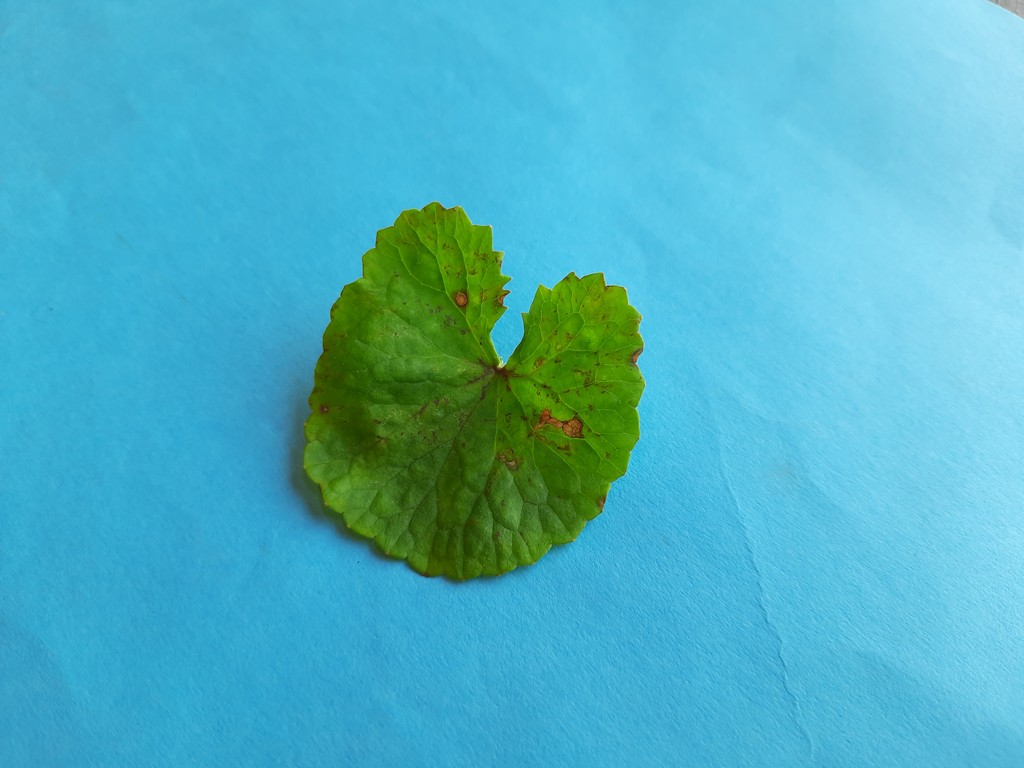
Label: Unhealthy